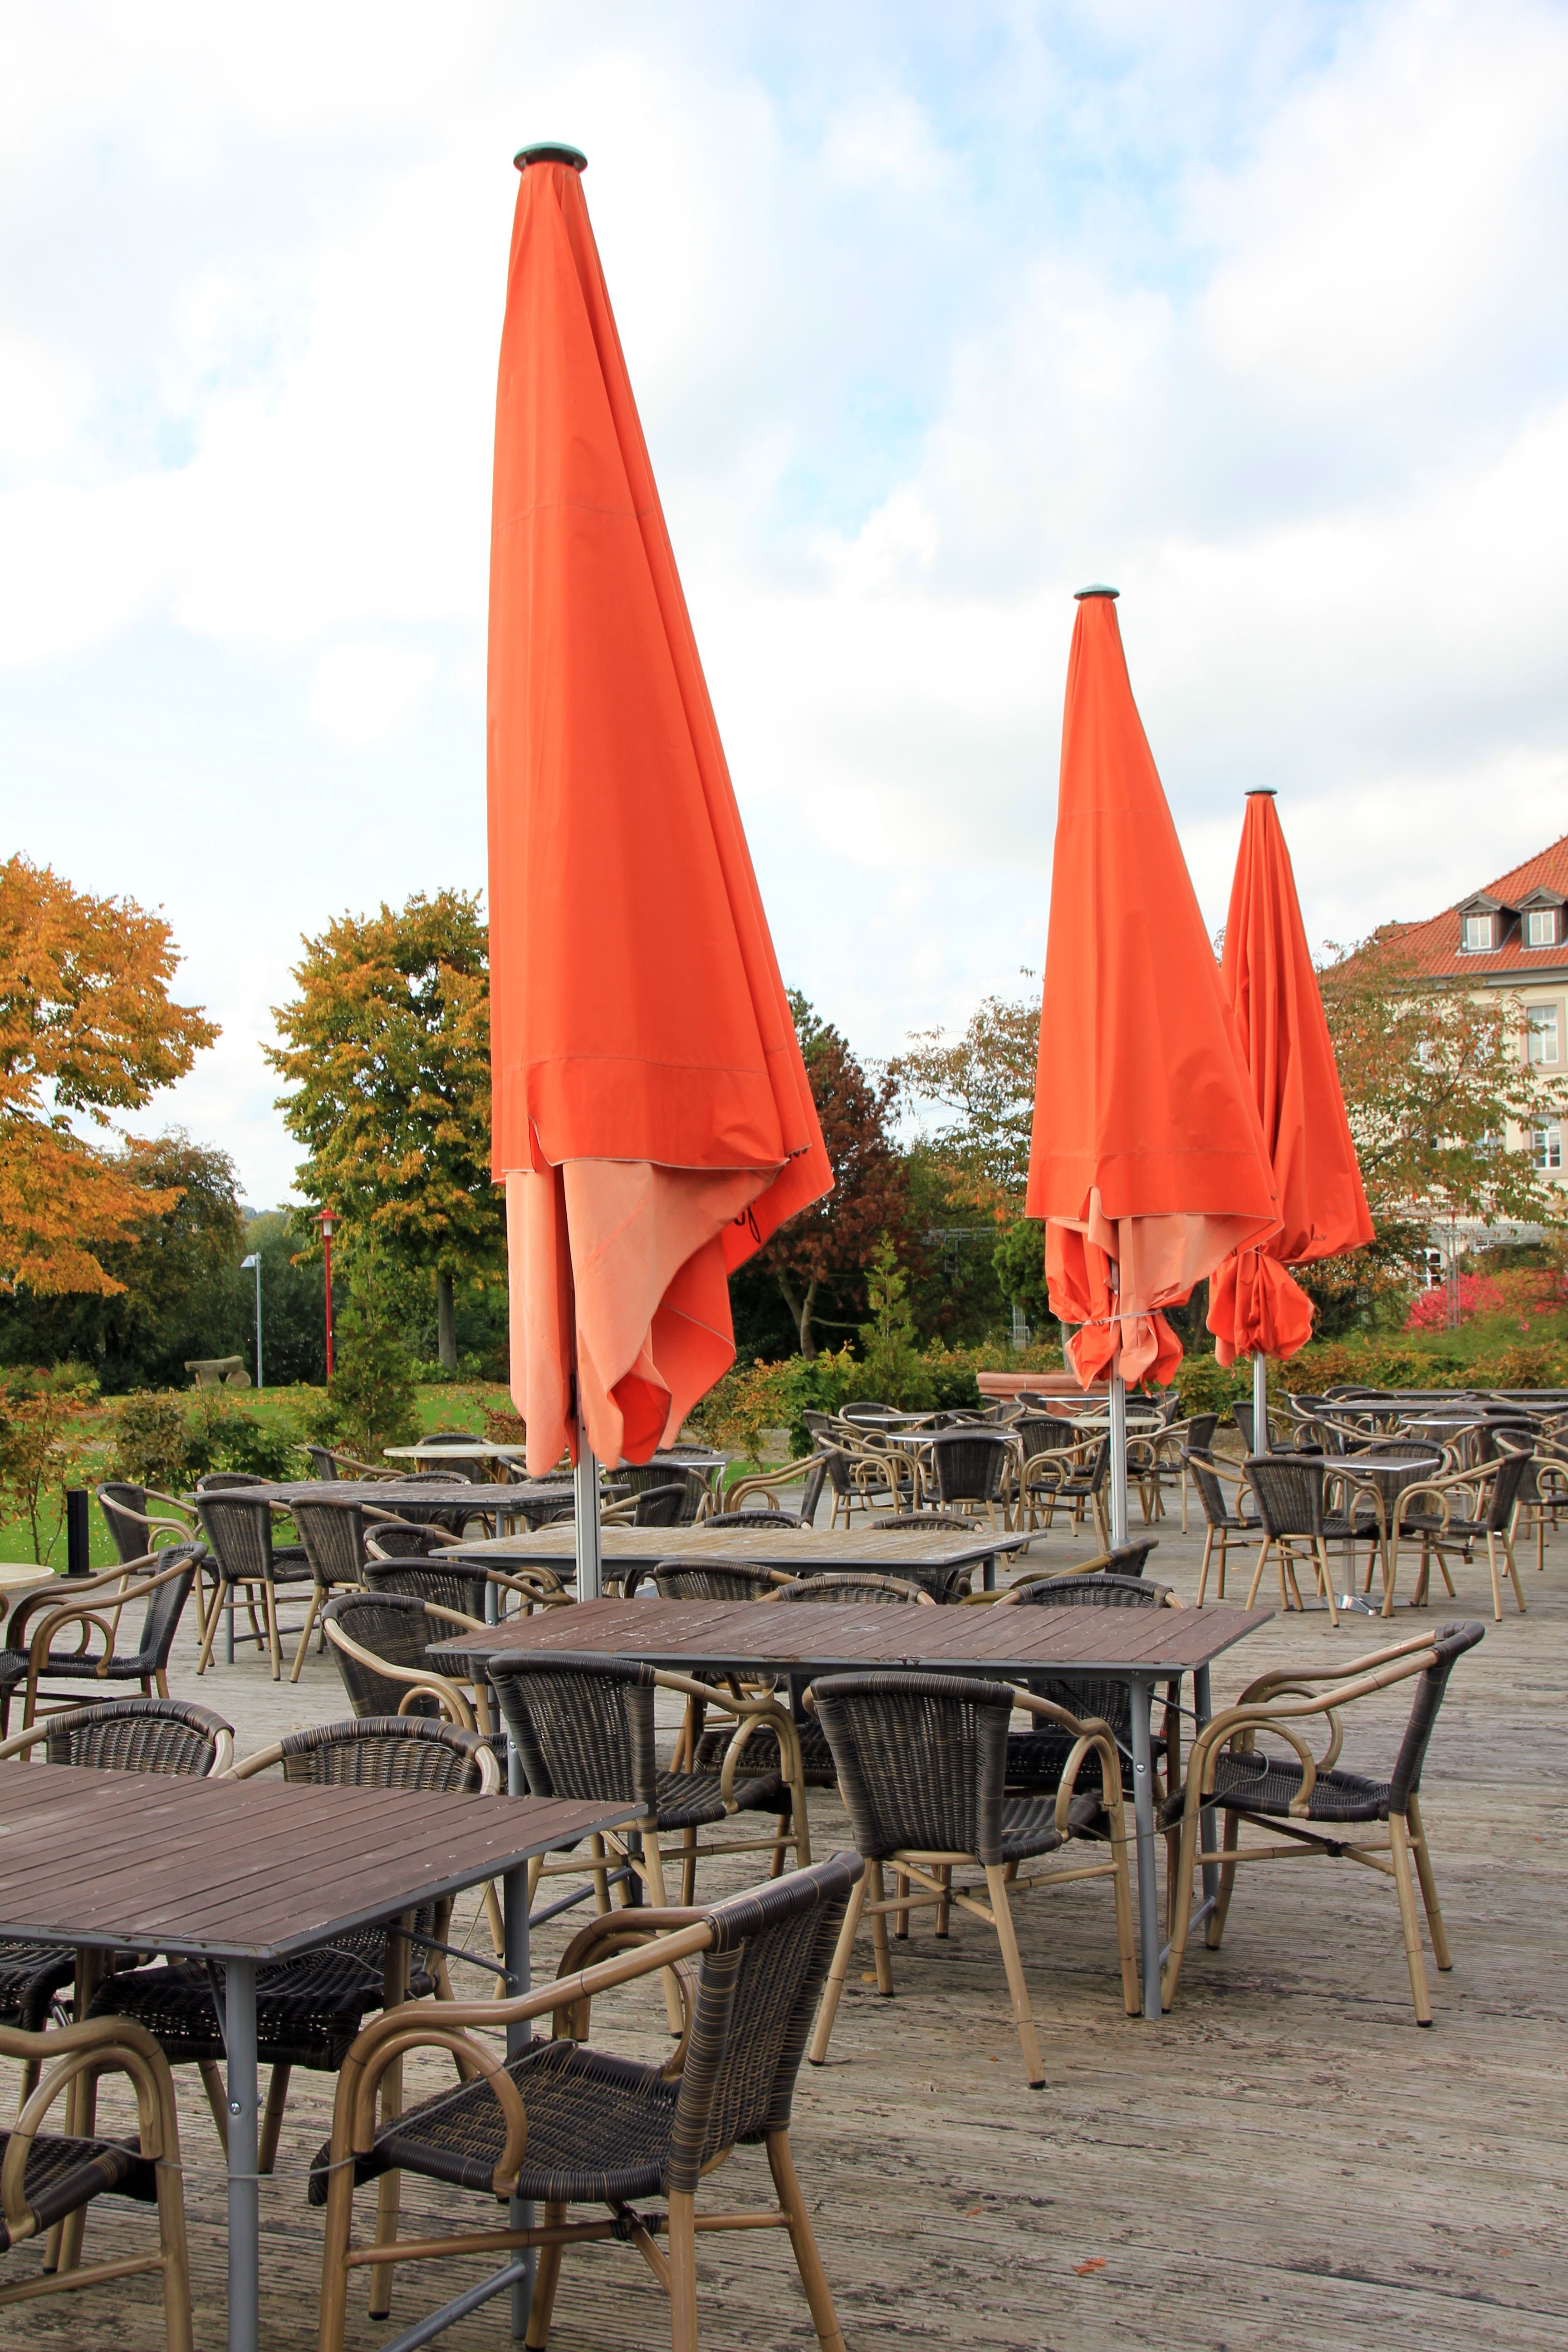
boat, orange, vehicle, sailboat, chairs, sail, parasol, watercraft, gastronomy, tavern, dining tables